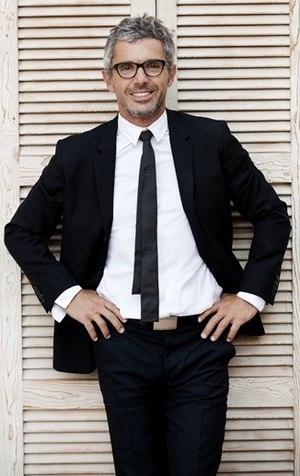
Selim Mouzannar, né le 5 février 1963 à Beyrouth, est un joaillier et un militant des droits civiques franco-libanais. Il est le président-fondateur de la Maison Selim Mouzannar, une maison de joaillerie et d'artisanat basée à Beyrouth.